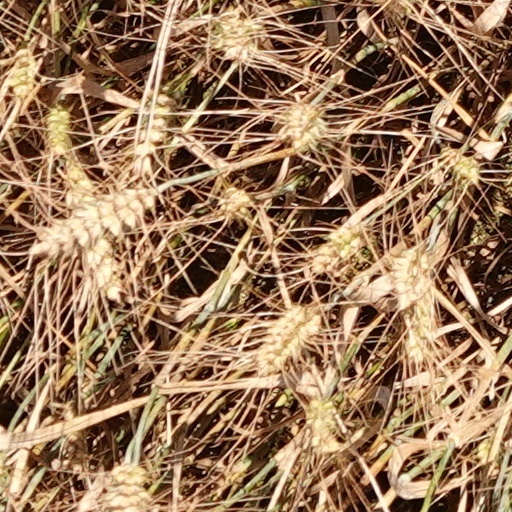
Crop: wheat